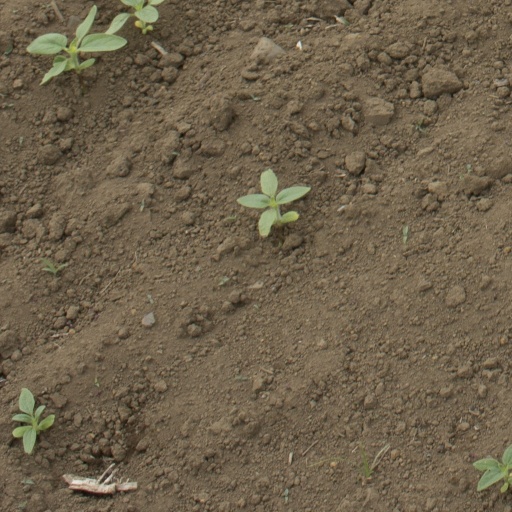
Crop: Jerusalem artichoke